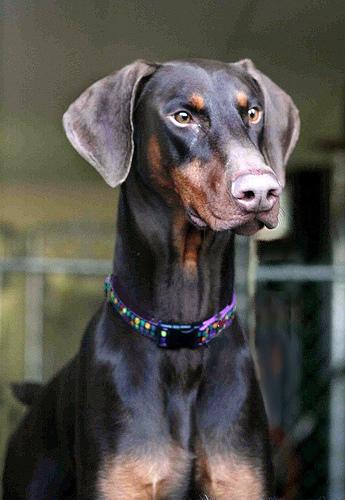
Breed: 209-n000054-Doberman